Kansas (band)

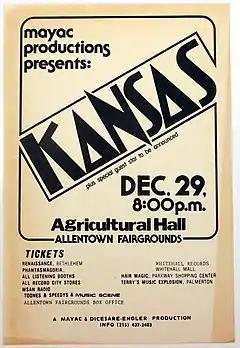
Promotional poster for Kansas' 1976 concert in Allentown, Pennsylvania

Their 1974 self-titled debut album, produced by Gold, was released in March 1974, nearly a year after it was recorded in New York. It defined the band's signature sound, a mix of American-style boogie rock and complex, symphonic arrangements with changing time signatures. Steinhardt's violin was a distinctive element of the group's sound, being defined more by heartland rock than the jazz and classical influences which most progressive rock violinists followed.